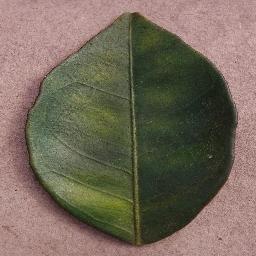
Label: Orange___Haunglongbing_(Citrus_greening)